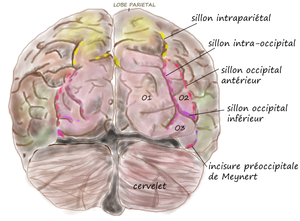
Vue de la face postérieure du cerveau
En neuroanatomie, un sillon ou sulcus en latin scientifique est une dépression linéaire de la surface du cortex. Les dépressions les plus importantes sont aussi appelées des scissures.
L'incisure préoccipitale de Meynert est un sillon de la face externe du lobe occipital du cortex. Il sert à définir la limite antérieure et inférieure du lobe occipital avec le lobe temporal. Il apparaît sous la forme d'une petite encoche à la partie postérieure du lobe temporal inférieur.
Le gyrus occipital moyen O₂ est un gyrus de la face externe du lobe occipital du cortex cérébral. Il a pour limite antérieure le sillon occipital antérieur, pour limite postérieure le sillon intra-occipital et pour limite inférieure le sillon occipital inférieur.
Le sillon occipital inférieur o₃ est un sillon de la face postérieure latérale du lobe occipital du cortex.